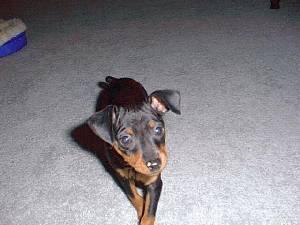
Breed: miniature pinscher